Ivana Church

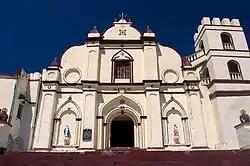
Church façade

San Jose de Ivana Church, also known as Saint Joseph the Worker Parish Church and Ivana Church, is a Roman Catholic church located in Ivana, Batanes, Philippines dedicated to Saint Joseph under the jurisdiction of the Prelature of Batanes. The church was declared a National Historical Landmark by the National Historical Commission of the Philippines in 2008.